Focșani Gate

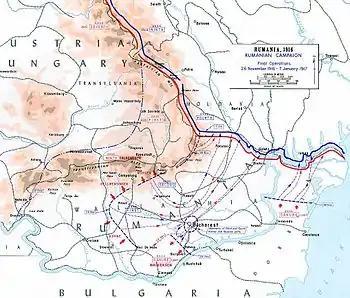
The Central Powers' advances towards the Focșani Gate, 26 November 1916–7 January 1917

The area around the city of Focșani was already recognized as a weak point in Romania back in 1882. In that year, the government of Romania carried out a study to identify all the areas of the country where the terrain was poorly suited for defense, and for engineering work to reinforce these areas. A few years before, Russia, a state then allied to Romania with which it had fought together in the Russo-Turkish War of 1877–1878, had stripped away the region of Southern Bessarabia from Romania, causing tensions between the two countries.